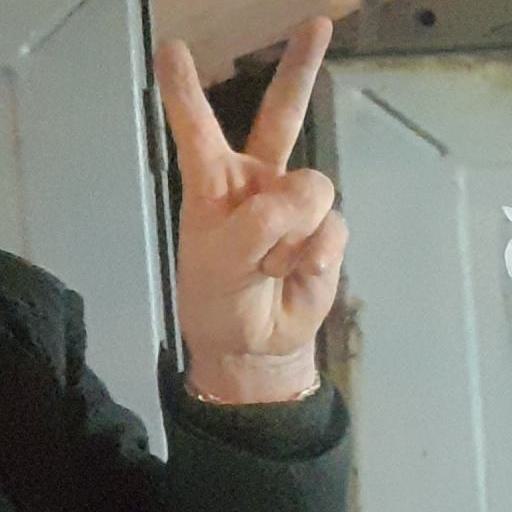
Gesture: peace